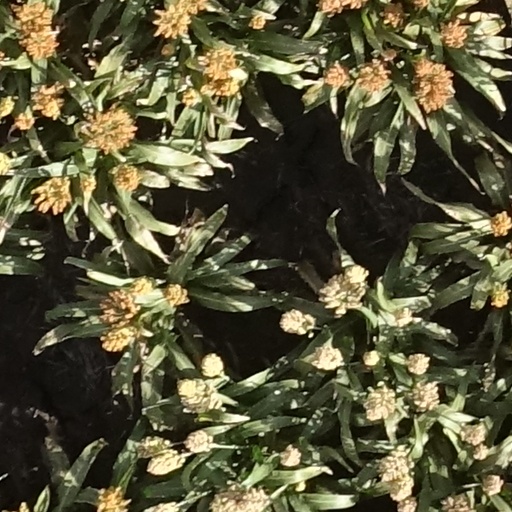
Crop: sorghum